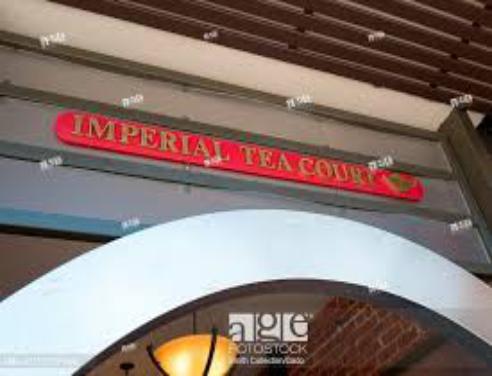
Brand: imperial tea court
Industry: Others